Ángel Jara Saguier

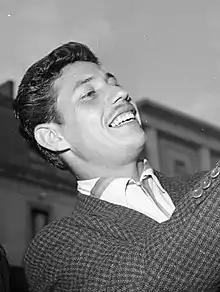
Jara in 1962

Ángel Críspulo Jara Saguier (Asunción, 1 October 1936 — 15 September 2008) was a Paraguayan footballer. Ángel is one of the seven Jara Saguier brothers that played professional football in Paraguay.